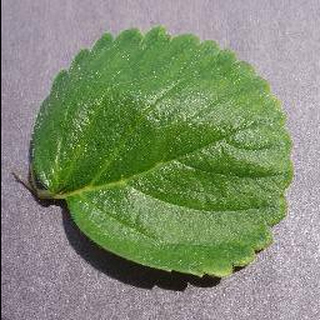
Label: healthy_strawberry